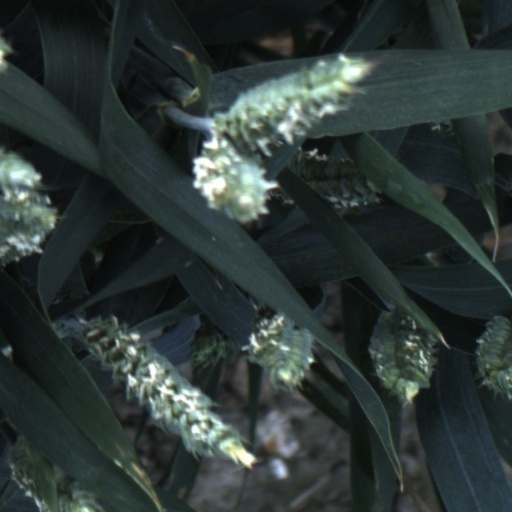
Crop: wheat